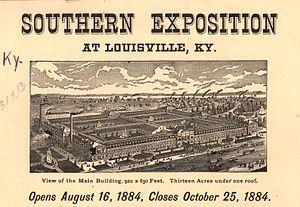
La Southern Exposition est une exposition universelle qui se déroule en 1883 dans la ville américaine de Louisville, dans le Kentucky. La foire, qui se répéte ensuite encore quatre années consécutives entre 1884 et 1887, dure 100 jours et se tient sur un terrain de 18 hectares dans le quartier aujourd'hui nommé Old Louisville.